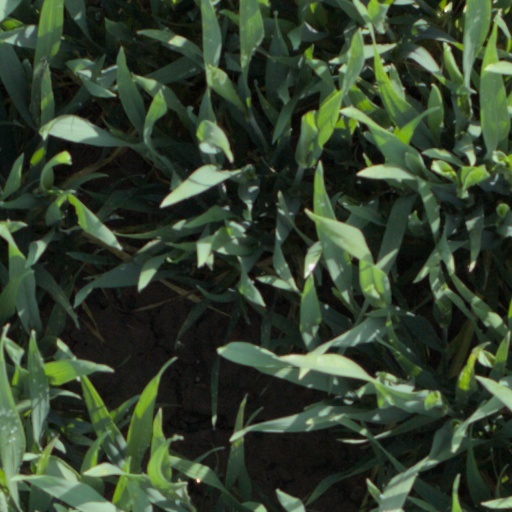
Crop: wheat